Saint Petersburg Governorate

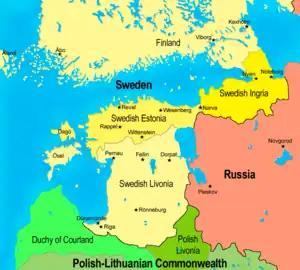
Territorial expansion of Sweden showing Swedish Ingria (1613-1656, 1658-1708) later recaptured by Russia and merged into Saint-Petersburg Governorate.

Ingermanland Governorate ("Ingermanlandskaya guberniya") was created from the territories reconquered from the Swedish Empire in the Great Northern War. In 1704 prince Alexander Menshikov was appointed as its first governor, and in 1706 it was first Russian region designated as a "Governorate". According to the Tsar Peter the Great's edict as on , 1708, the whole Russia was split into eight Governorates. In the same year Ingermanland Governorate was further expanded to encompass the regions of Pskov, Novgorod and other towns of Western Russia. As with the rest of the governorates, neither the borders nor internal subdivisions of Ingermanland Governorate were defined; instead, the territory was defined as a set of cities and the lands adjacent to those cities.